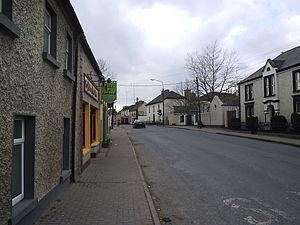
Rue principale de Rochfortbridge